Ray Milland

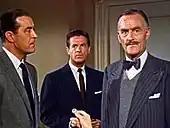
Milland, Robert Cummings and John Williams in "Dial M for Murder" (1954)

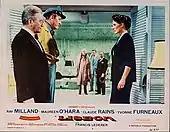
Lobby card for "Lisbon" (1956) with Claude Rains, Milland and Maureen O'Hara

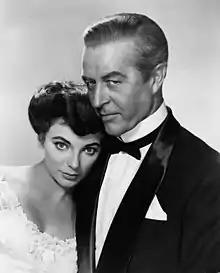
Joan Collins and Milland in "The Girl in the Red Velvet Swing" (1955)

At Columbia, Milland starred opposite Rosalind Russell in "A Woman of Distinction" (1950). Then, at MGM, he was directed by George Cukor in "A Life of Her Own" (1950) alongside Lana Turner, replacing Wendell Corey, who had quit the film just three days into filming.